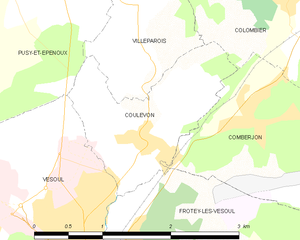
Carte des communes françaises